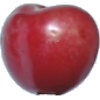
Label: Cherry 2